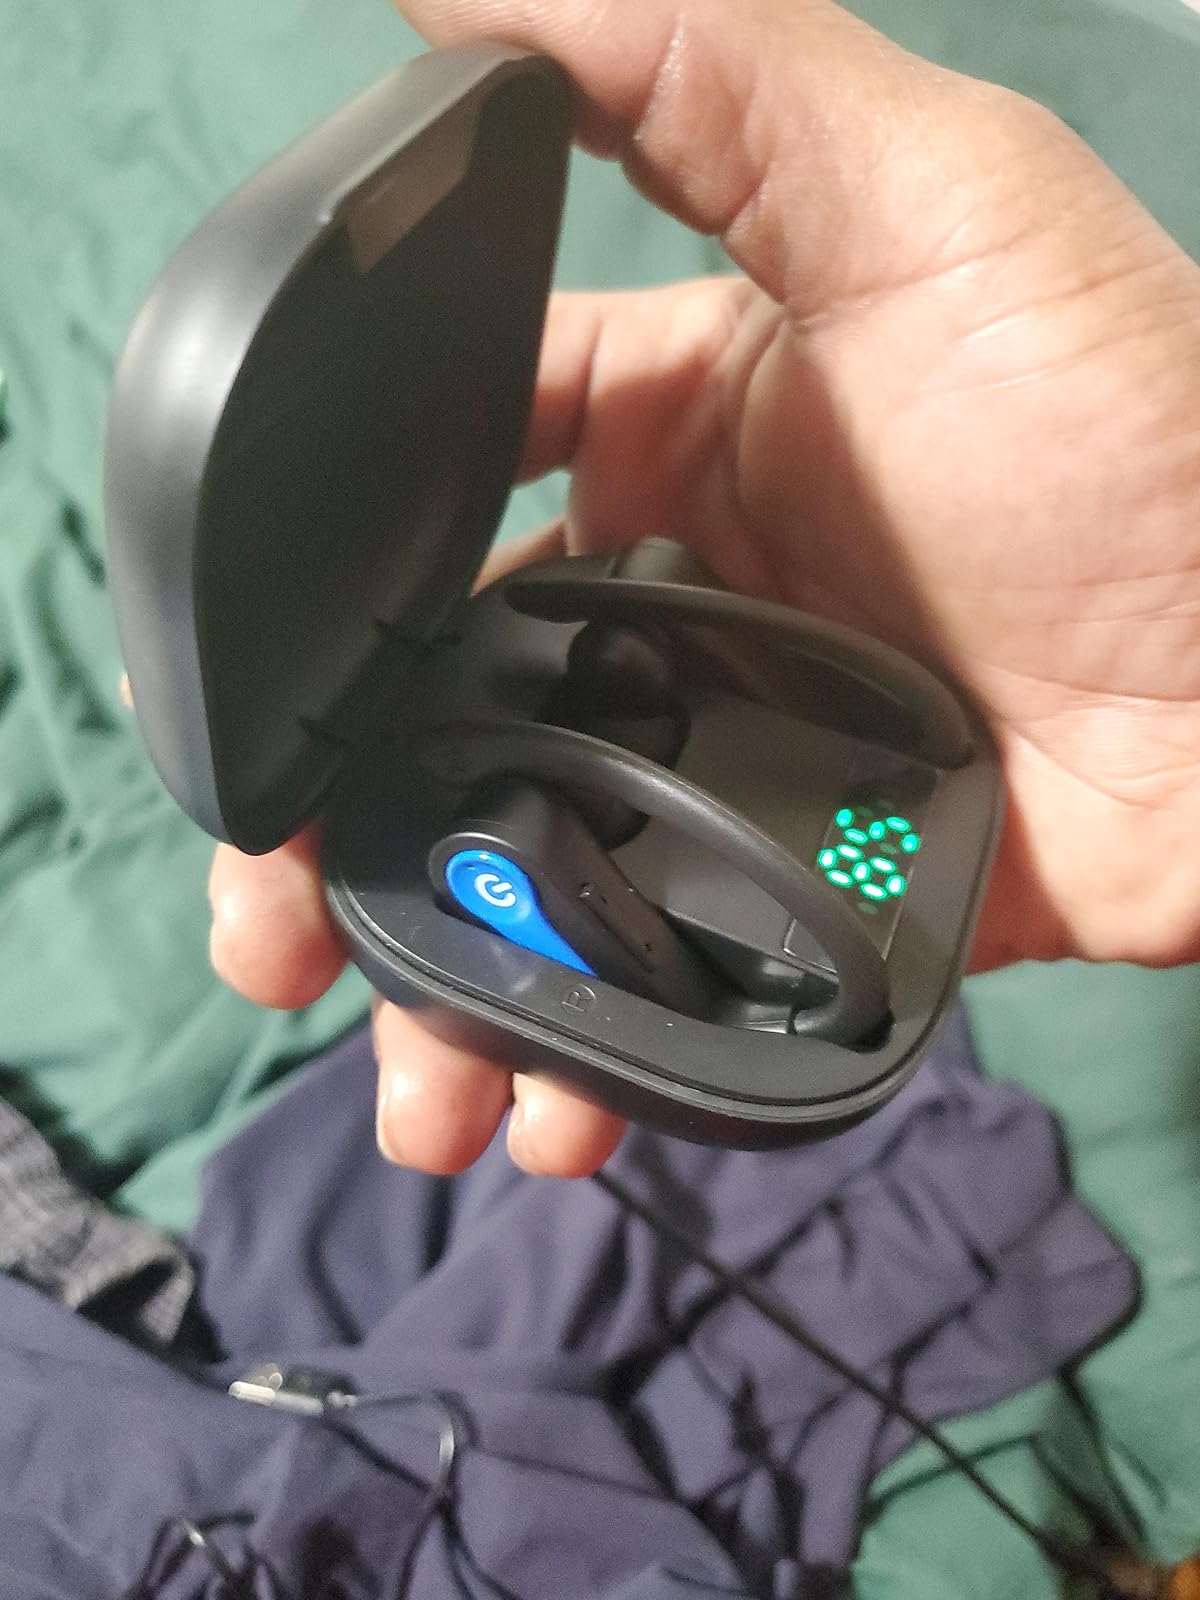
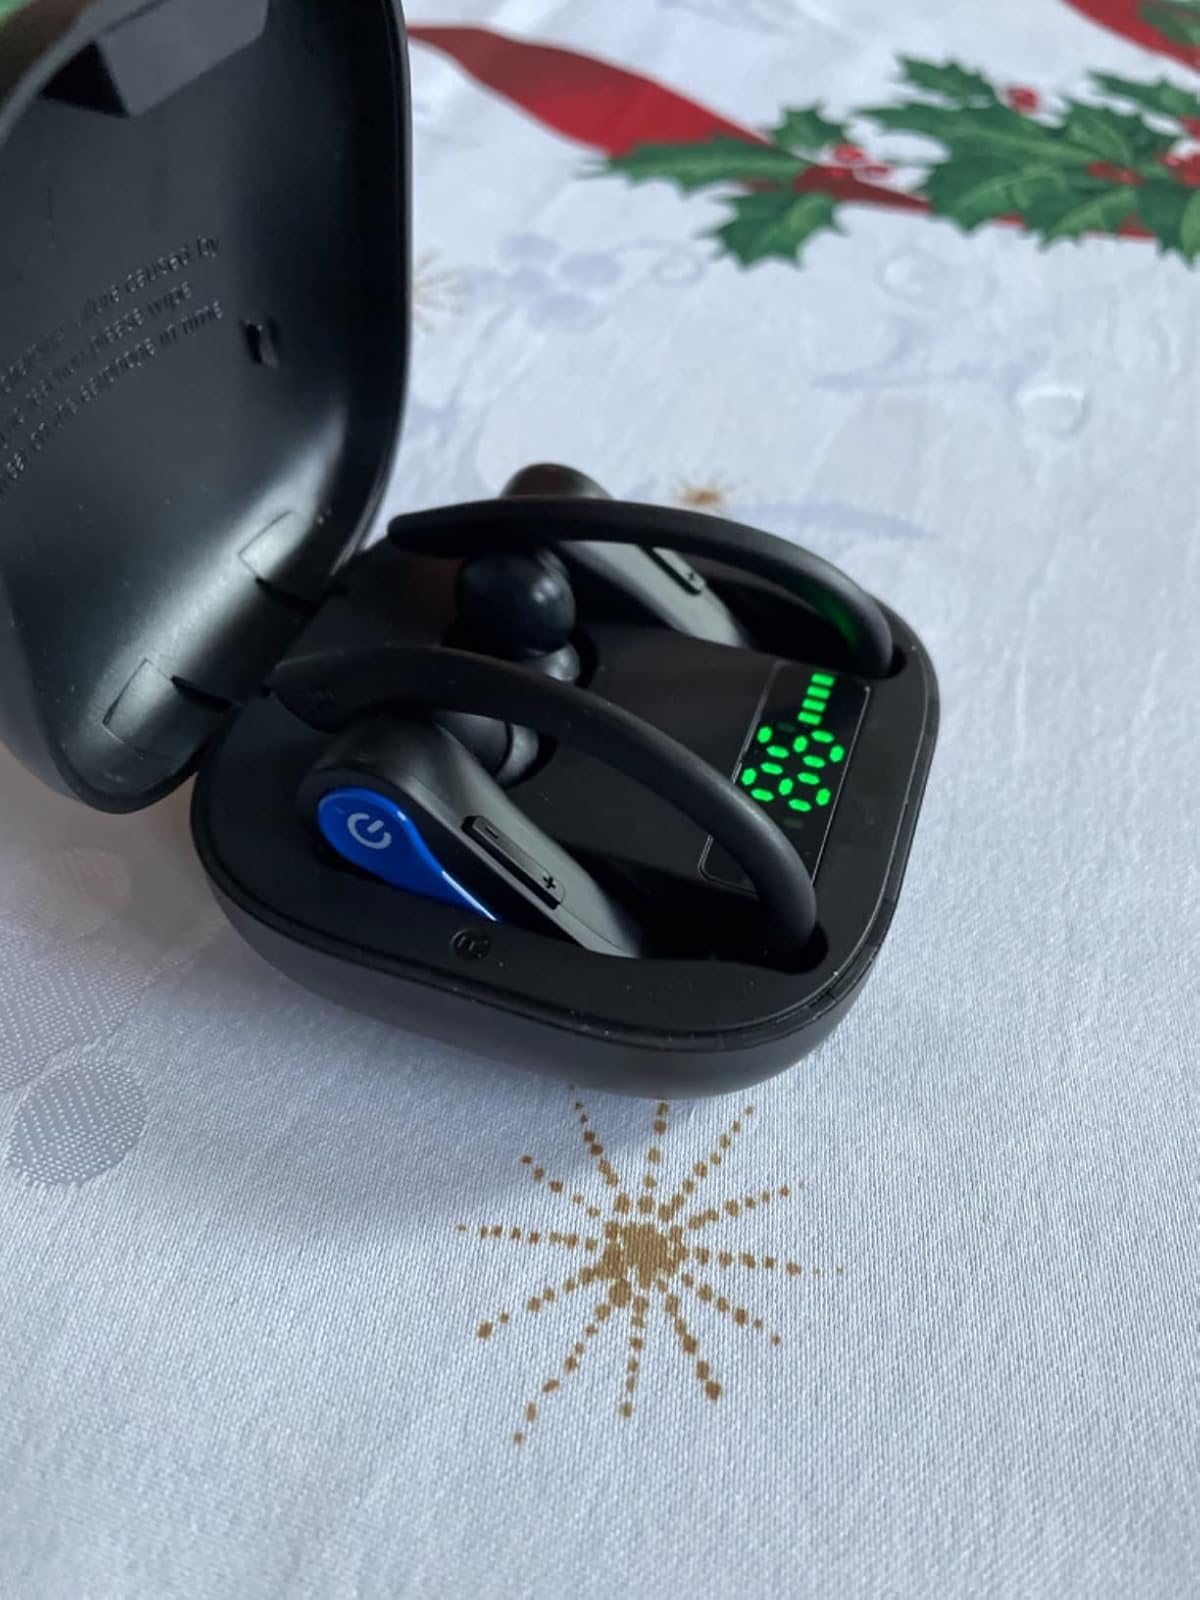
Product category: earbuds
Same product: yes